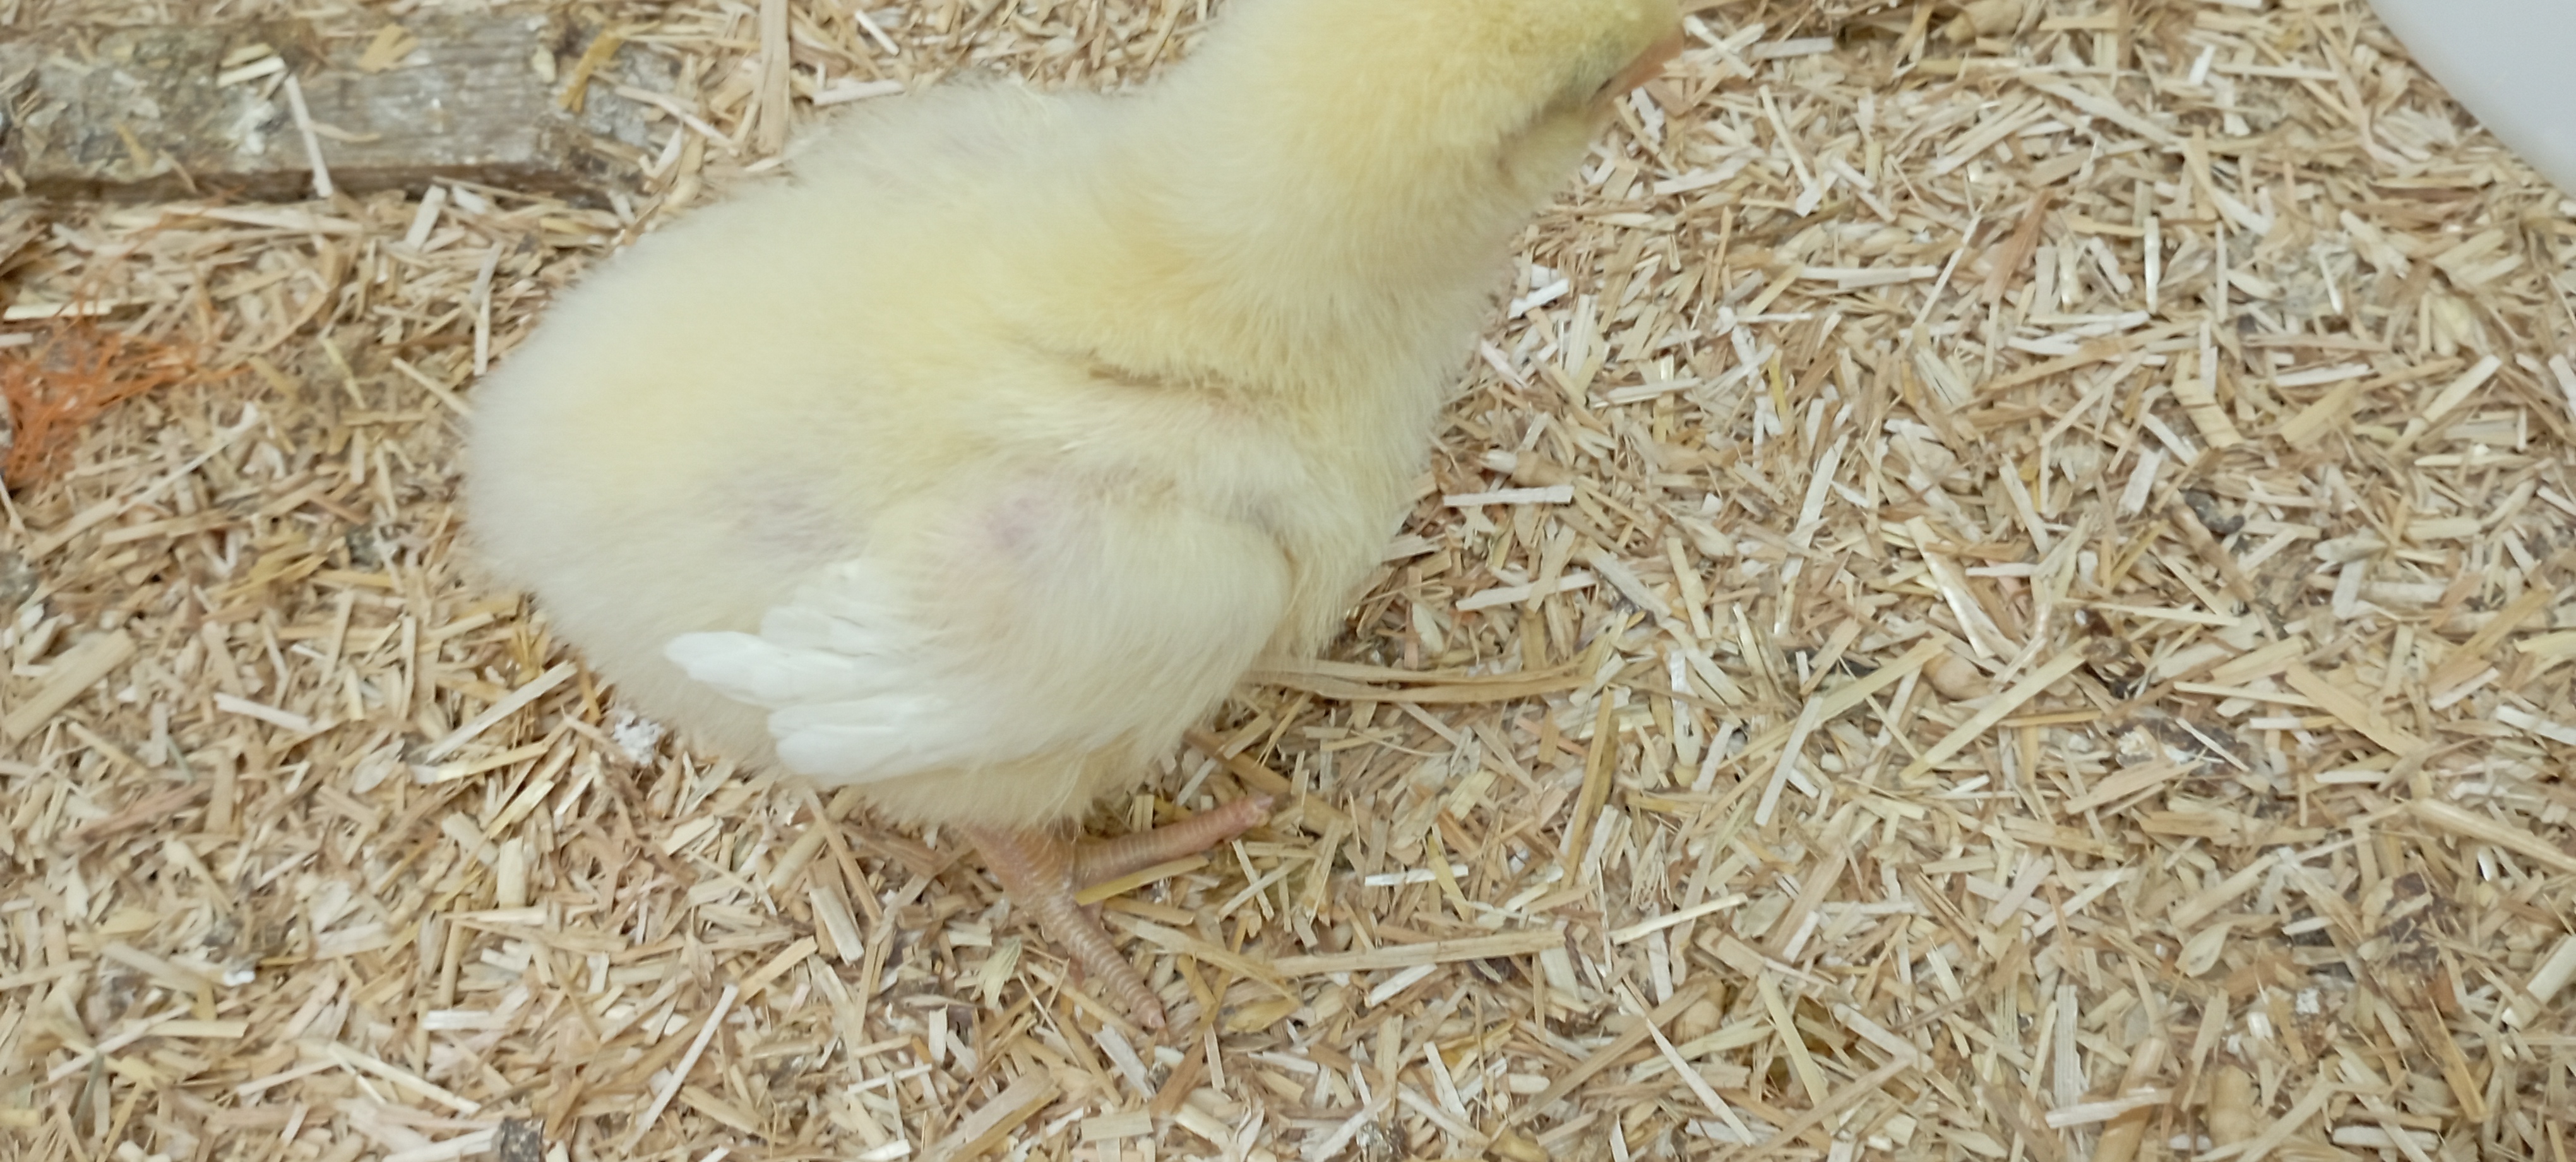
Weight: 179 g